Badland Hunters

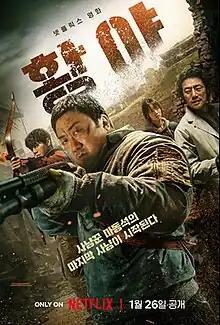
Promotional poster

Badland Hunters is a 2024 South Korean post-apocalyptic action film directed by Heo Myung-haeng in his directorial debut. A standalone sequel to "Concrete Utopia" (2023), it follows characters trying to survive in post-earthquake Seoul, now an orderless wasteland, three years after the original film's events. Producer Byun Seung-min is the only key crew member to return from the original film.